Om Prakash Lal

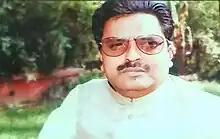
Official Portrait of Shri Om Prakash Lal (O.P. Lal), Former Cabinet Minister of Bihar (1941–2020)

Om Prakash Lal (born on 23 October 1941 – 22 November 2020), popularly known as O.P. Lal, was an Indian politician who served as a Cabinet Minister, Minister of State (MoS) with Independent Charges and Member of Legislative Assembly (MLA) in Vidhan Sabha of Government of Bihar. He represented the Baghmara constituency of Jharkhand, then part of undivided Bihar, for three consecutive terms from 1985 to 2000. Lal made significant contributions to the fields of Excise & Probation, Mines & Geology, Tourism, and Information Technology during his political career.